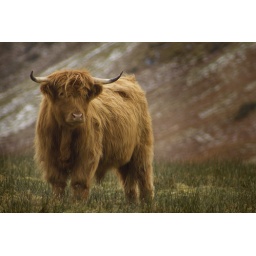
A very furry cow in the Lake District, Cumbria, UK